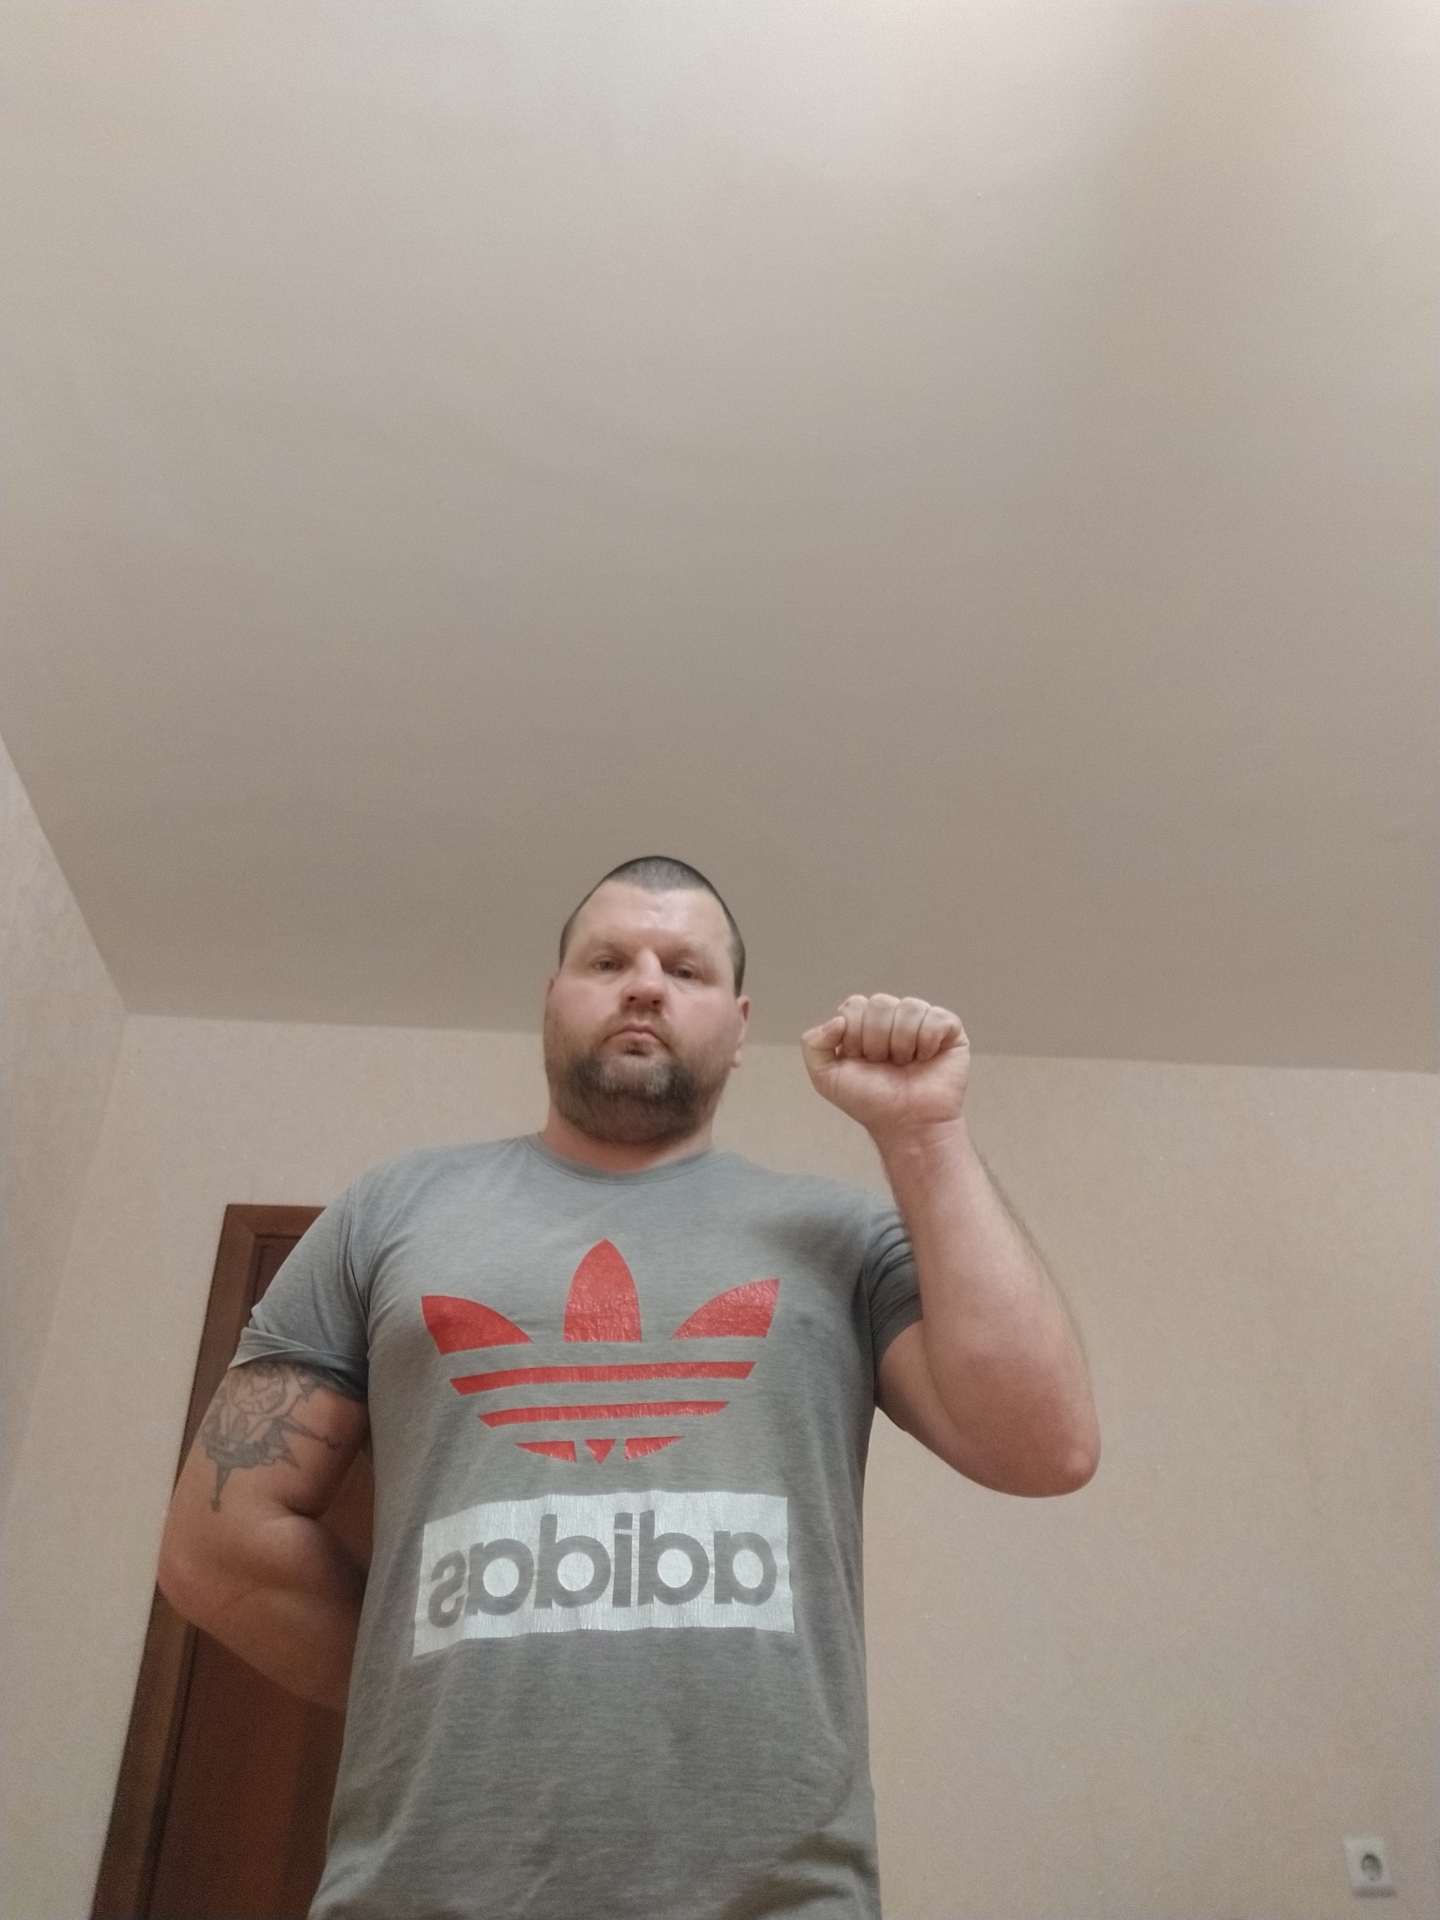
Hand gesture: fist